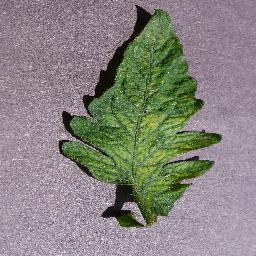
Label: Tomato___Tomato_mosaic_virus